G. B. Ward

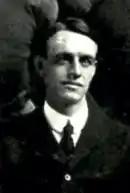
Ward in the 1904 New Hampshire football team photo

Ward graduated from Yale University in 1902 and Yale Law School in 1904. At Yale, he lettered in hockey, football and baseball; he was a member of the Yale football teams of 1899 and 1900. The 1900 team finished with a 12–0 record and was retroactively named as the national champion. He was a member of Zeta Psi fraternity.